British Army during the Second World War

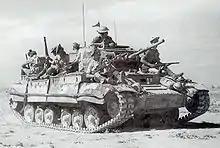
Valentine tank in the desert, carrying an infantry section.

At the start of the war, the British Army possessed only two armoured divisions: the Mobile Division, formed in Britain in October 1937, and the Mobile Division (Egypt), formed in the autumn of 1938 following the Munich Crisis, These two divisions were later redesignated the 1st Armoured Division, in April 1939, and 7th Armoured Division, in January 1940, respectively. During the war, the army raised a further nine armoured divisions, some of which were training formations and saw no action.